Park Crematorium, Aldershot

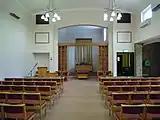
The chapel at the crematorium

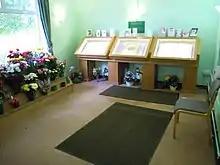
The Books of Remembrance

Located near Aldershot Park and between Aldershot Cricket Club and the Lido, in addition to the crematorium the facility also has 16 acres of grounds in the Gardens of Remembrance which was formerly Kiln Copse, a woodland at the edge of Aldershot Park. Here ashes can be interred. The hall holds about 80 people in addition to an organ. The complex was renovated in 1996–1997 and includes a memorial room containing Books of Remembrance.